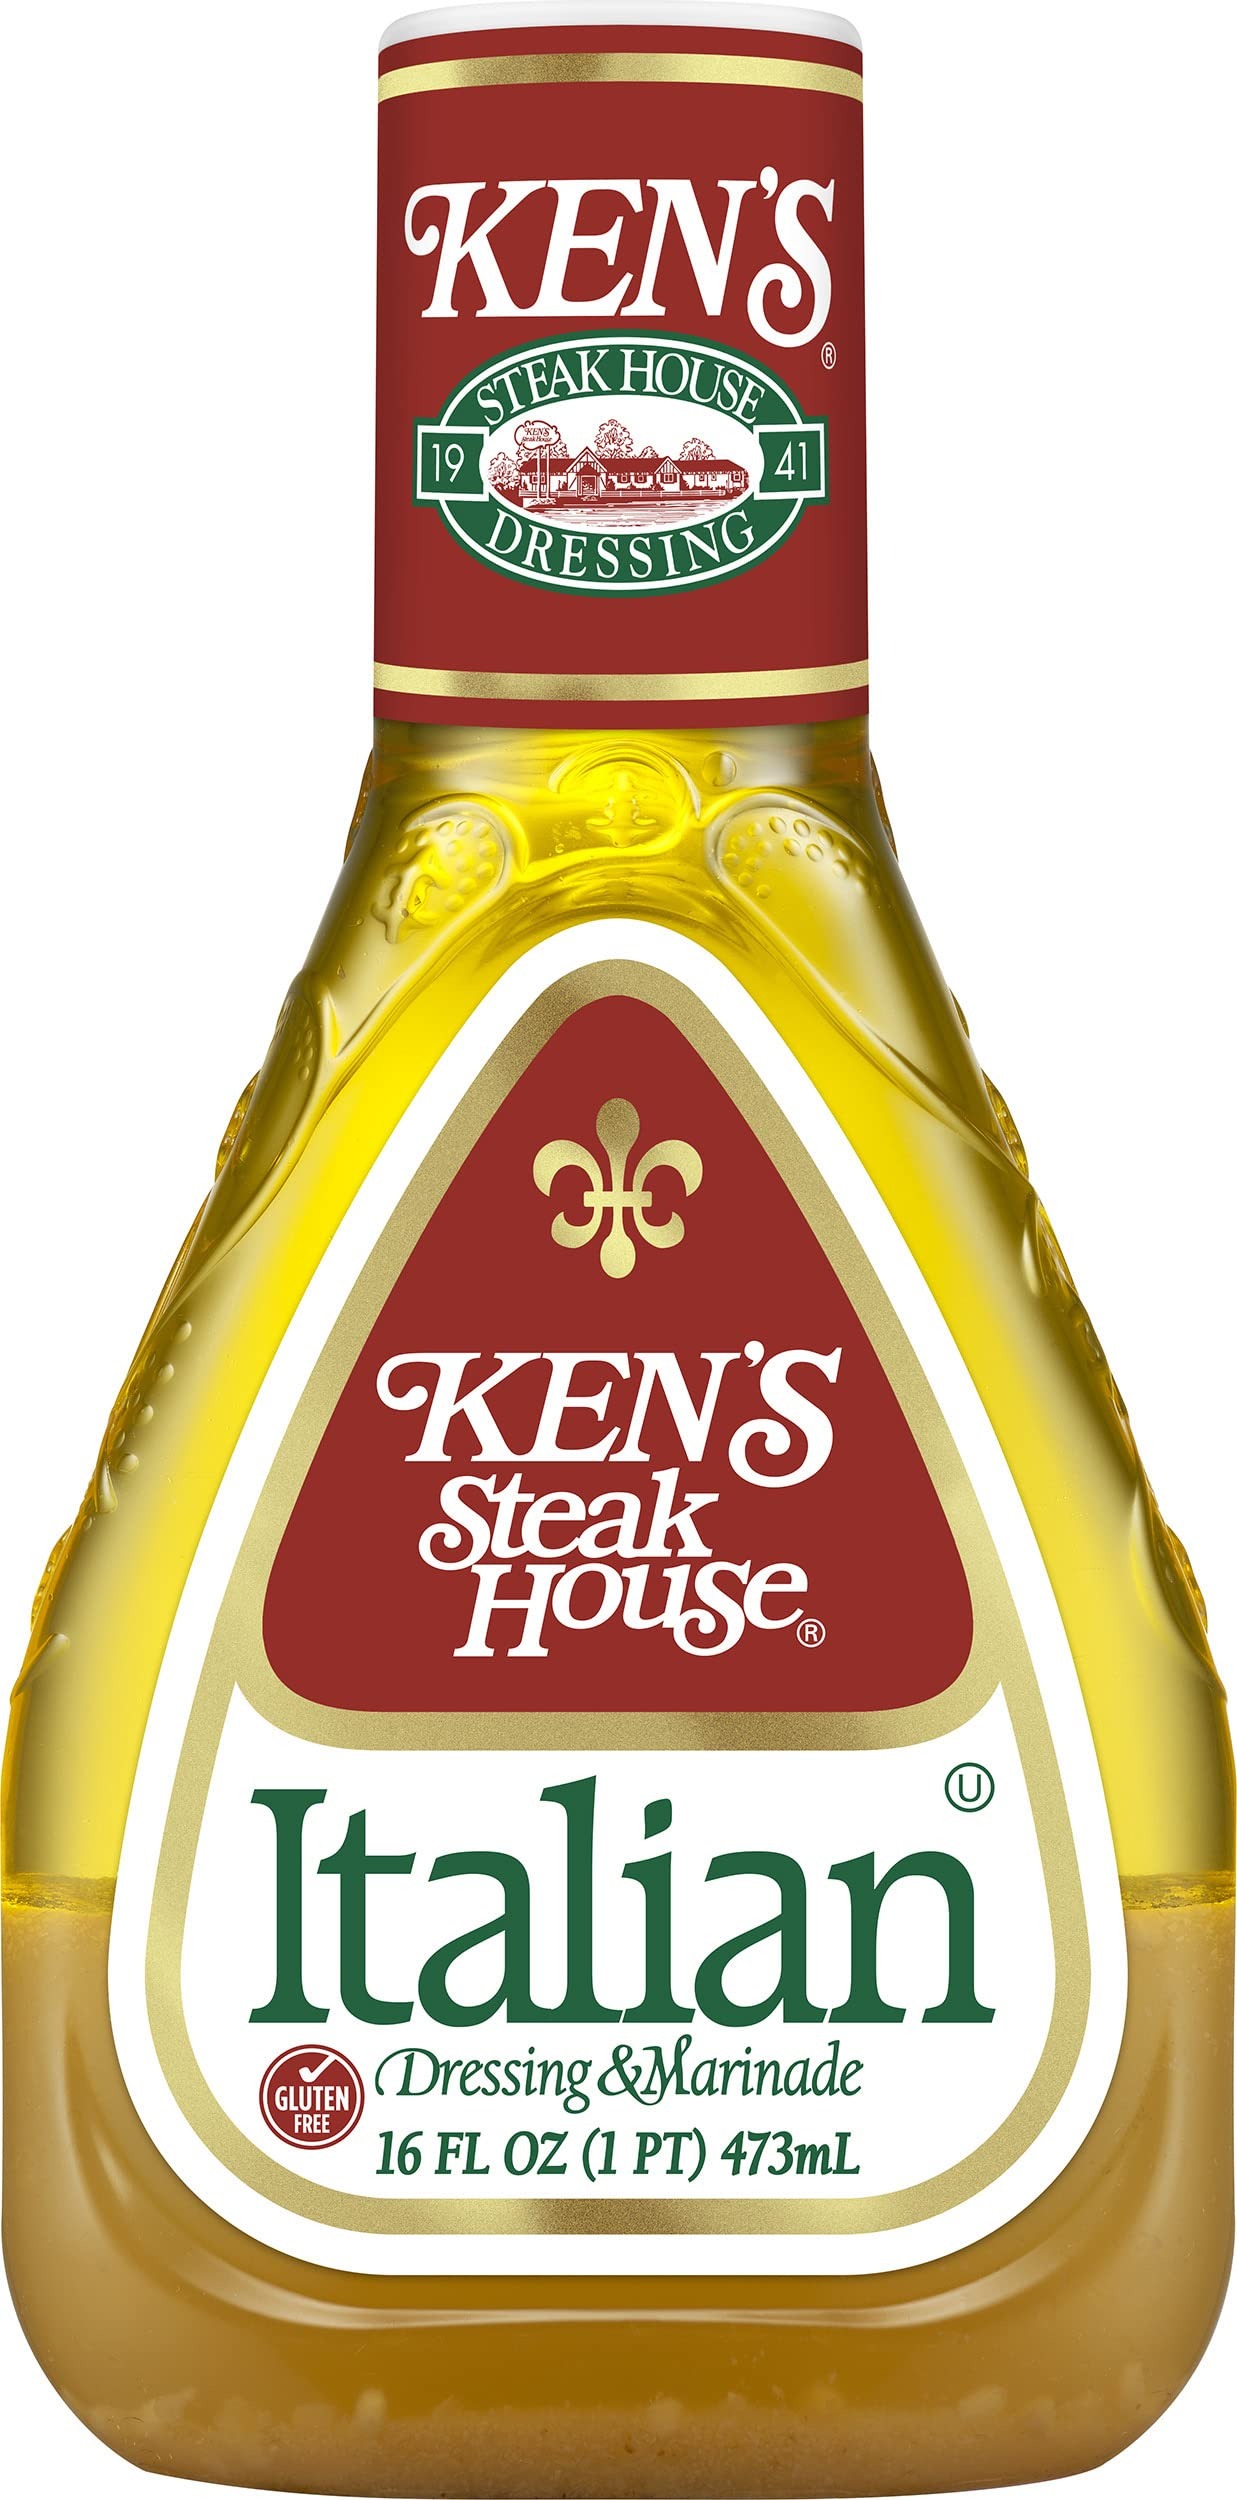
Item Name: Ken's Steak House Italian Dressing & Marinade, Gluten Free, 16 oz.
Product Description: Gluten free. The recipe that put Ken's Steak House on the map in 1941. Ken's mother-in-law gets the credit for creating just the right combination of oil, vinegar, garlic and onion. Ken's a family owned company. Satisfaction guaranteed or your money back. www.kensfoods.com. Questions/Comments? Please include complete best when purchased by date. Call 1-800-645-5707 M-F 9AM - 5PM EST. www.kensfoods.com. Product of USA.
Value: 16.0
Unit: Fl Oz

Price: 4.87